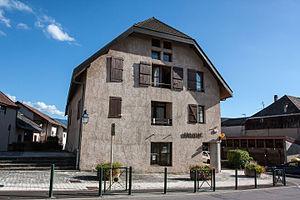
Hotel de ville de Lovagny / Lovagny / Haute-Savoie / France